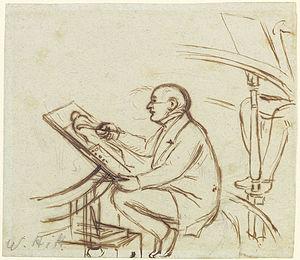
Les Lutteurs est une huile sur carton de William Etty peinte vers 1840 et conservée à la York Art Gallery au Royaume-Uni.